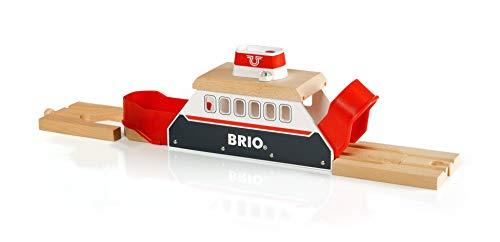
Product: BRIO World - 33569 Ferry Ship | 3 Piece Toy Train Accessory for Kids Ages 3 and Up
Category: Toys & Games | Play Vehicles | Play Trains & Railway Sets | Accessories | Train Tracks
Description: Compatibility - As your child develops, so can their railway play as the Ferry Ship is compatible with all other BRIO railway toys.
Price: $23.09
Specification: ProductDimensions:14.5x3x4inches|ItemWeight:10.4ounces|ShippingWeight:1.04pounds(Viewshippingratesandpolicies)|DomesticShipping:ItemcanbeshippedwithinU.S.|InternationalShipping:ThisitemcanbeshippedtoselectcountriesoutsideoftheU.S.LearnMore|ASIN:B004KU839Q|Itemmodelnumber:33569|Manufacturerrecommendedage:36months-10years|Batteries:2LR44batteriesrequired.(included)